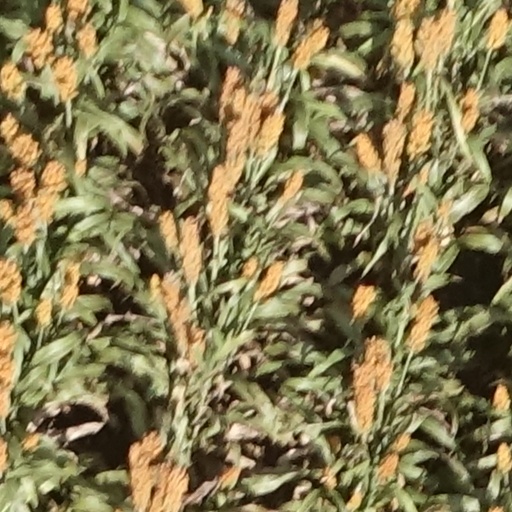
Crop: sorghum